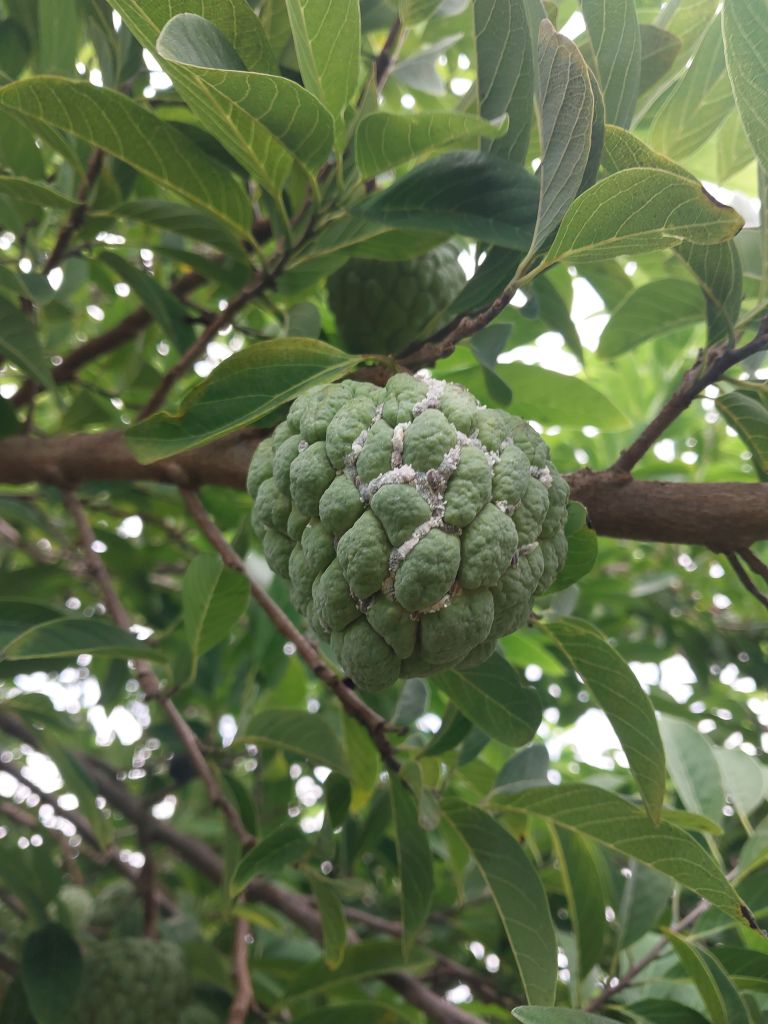
Disease label: Mealy Bug